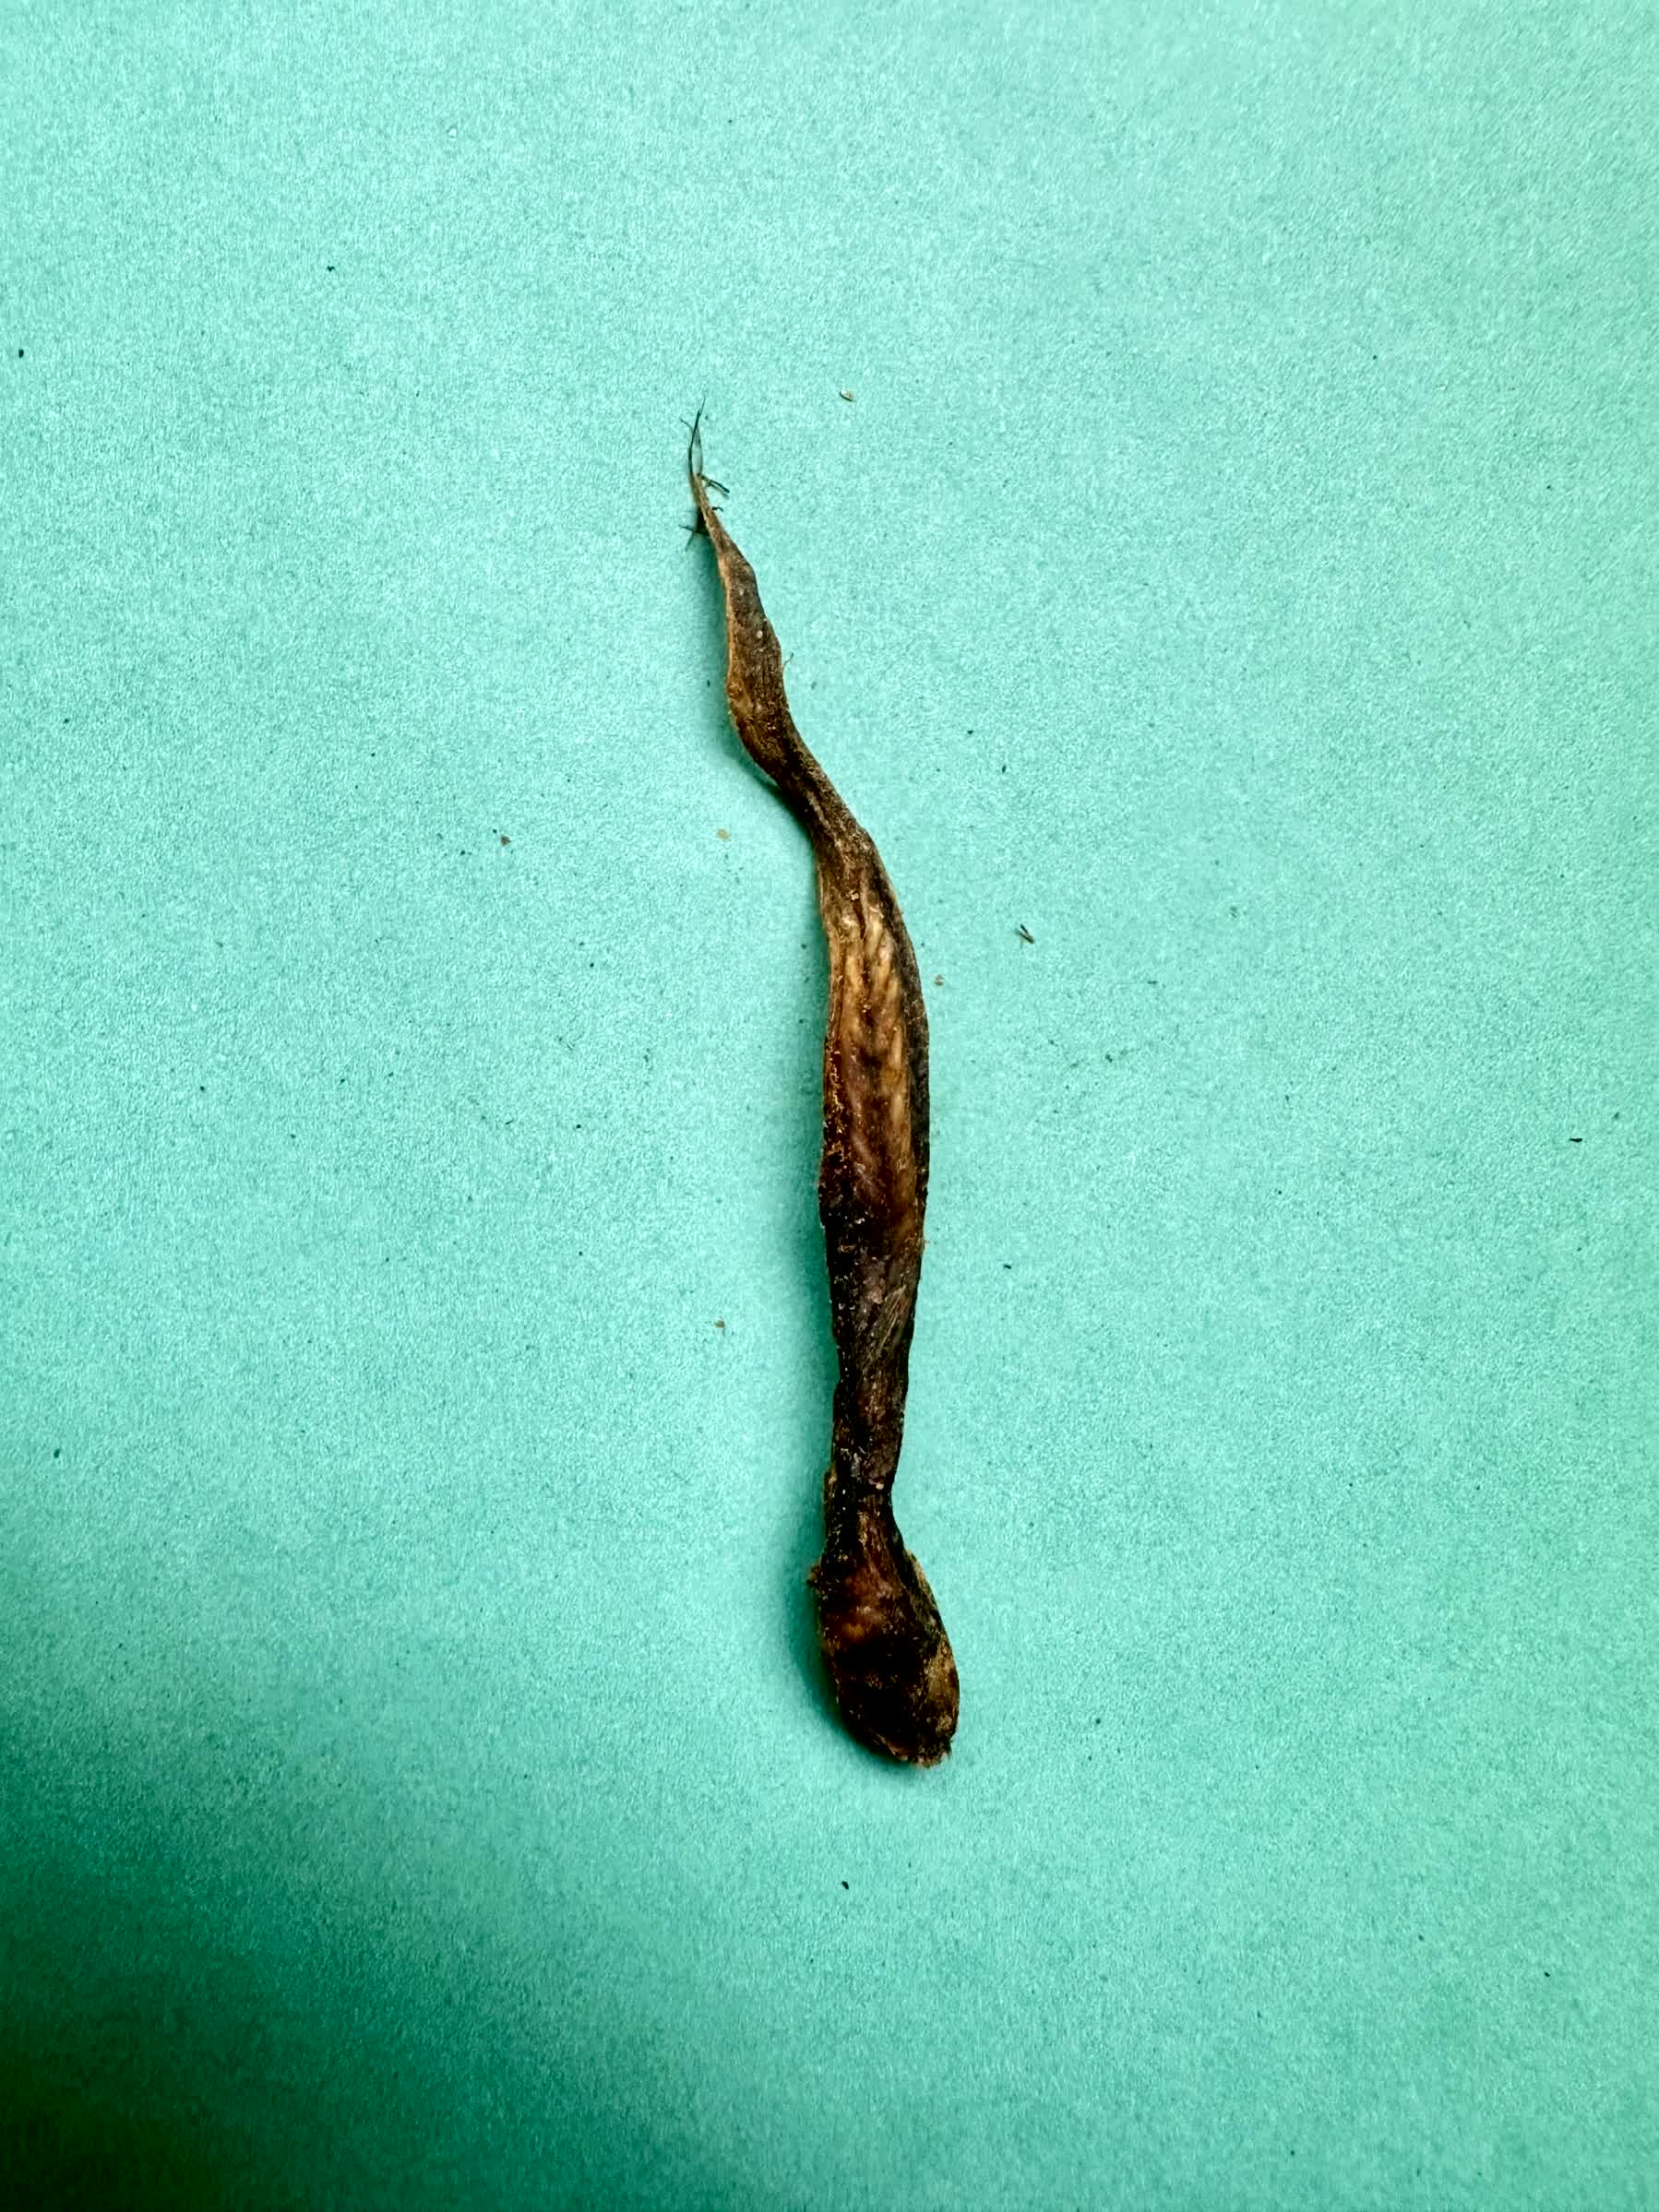
Species: Chewa